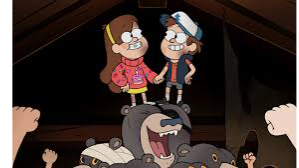
Portrait style: Cartoon Portrait